Puy Mary

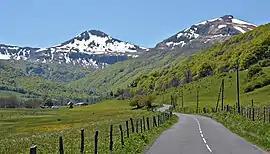
The Cheylade valley and the north face of the puy Mary.

First mountain met by the oceanic disturbances coming from the Atlantic Ocean, the Puy Mary is among the wettest places in France. In winter, snow is abundant.